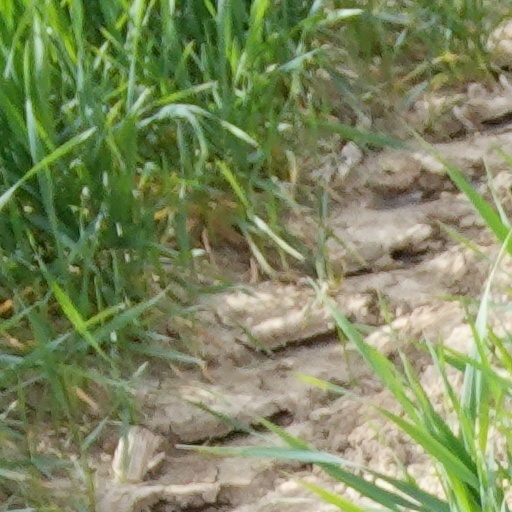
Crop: wheat